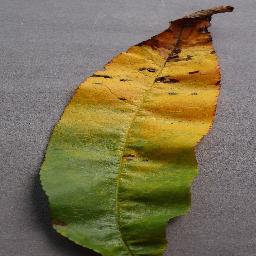
Label: Peach___Bacterial_spot